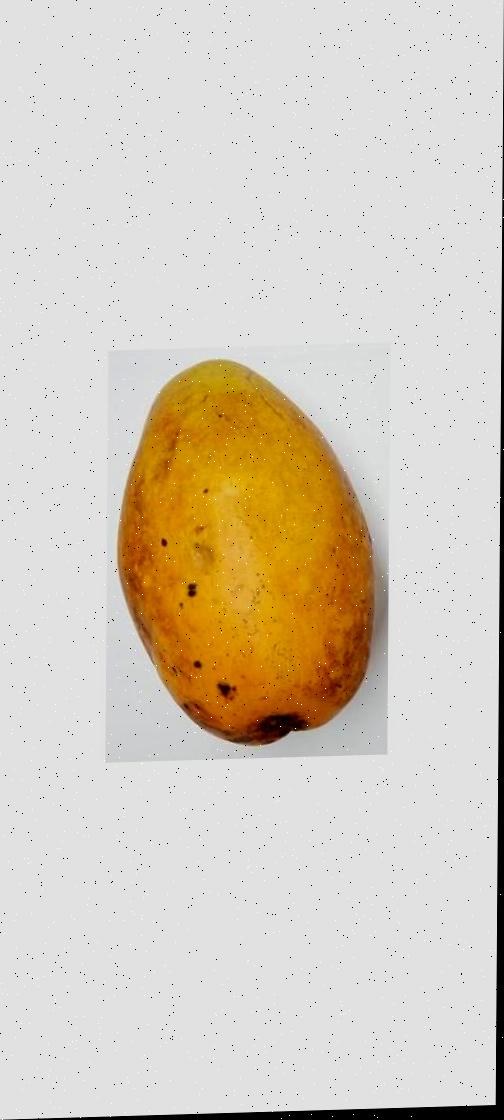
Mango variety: Bari-11